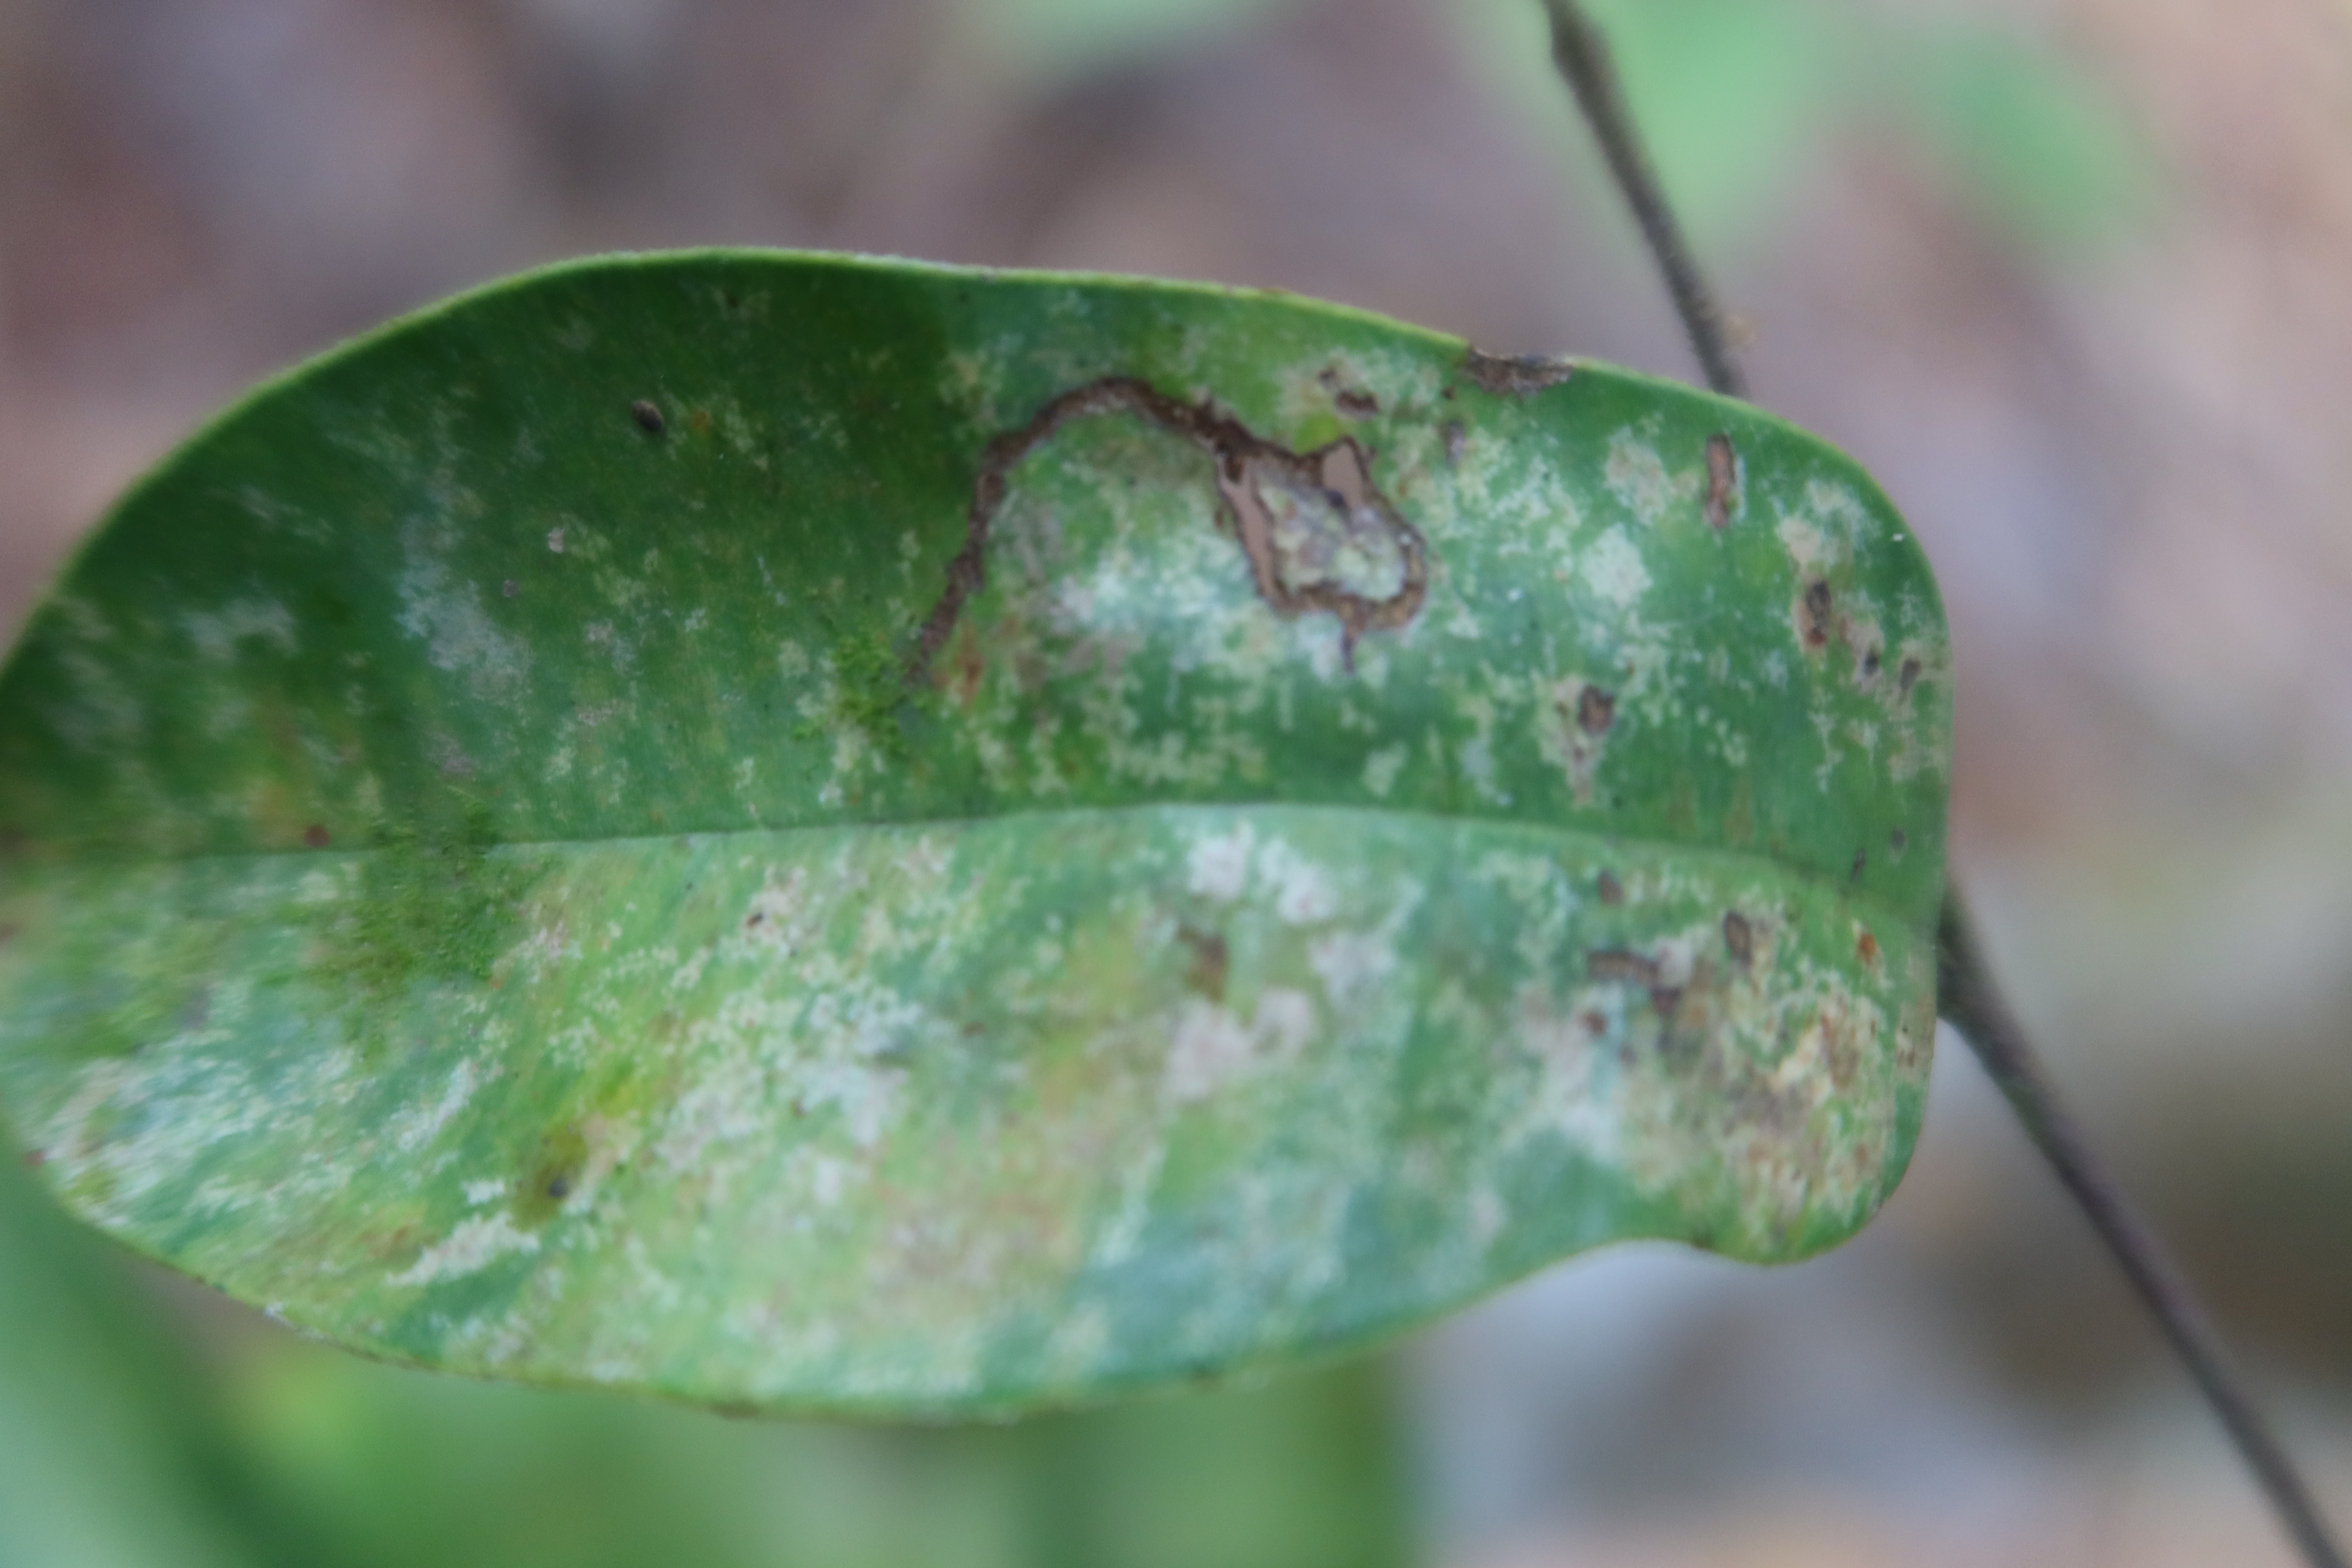
Label: Powdery mildew